John Calvin

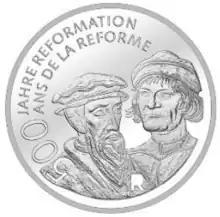
Calvin (left) and Huldrych Zwingli on a Swiss 20 franc coin commemorating the 500th anniversary of the Reformation

Calvin produced commentaries on most of the books of the Bible. His first commentary on Romans was published in 1540, and he planned to write commentaries on the entire New Testament. Six years passed before he wrote his second, a commentary on First Epistle to the Corinthians, but after that he devoted more attention to reaching his goal. Within four years he had published commentaries on all the Pauline epistles, and he also revised the commentary on Romans. He then turned his attention to the general epistles, dedicating them to Edward VI of England. By 1555 he had completed his work on the New Testament, finishing with the Acts and the Gospels (he omitted only the brief second and third Epistles of John and the Book of Revelation). For the Old Testament, he wrote commentaries on Isaiah, the books of the Pentateuch, the Psalms, and Joshua. The material for the commentaries often originated from lectures to students and ministers that he reworked for publication. From 1557 onwards, he could not find the time to continue this method, and he gave permission for his lectures to be published from stenographers' notes. These "Praelectiones" covered the minor prophets, Daniel, Jeremiah, Lamentations, and part of Ezekiel.